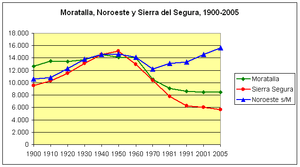
Moratalla est une municipalité dans la province de Murcie, Espagne. Elle a une superficie de 961 km² et une population d'environ 8 475 habitants.